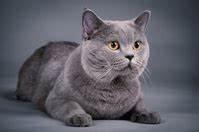
cat